The world's 100 most threatened species

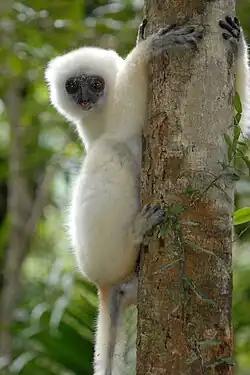

The World's 100 most threatened species is a compilation of the most threatened animals, plants, and fungi in the world. It was the result of a collaboration between over 8,000 scientists from the International Union for Conservation of Nature Species Survival Commission (IUCN SSC), along with the Zoological Society of London. The report was published by the Zoological Society of London in 2012 as the book, "Priceless or Worthless?"